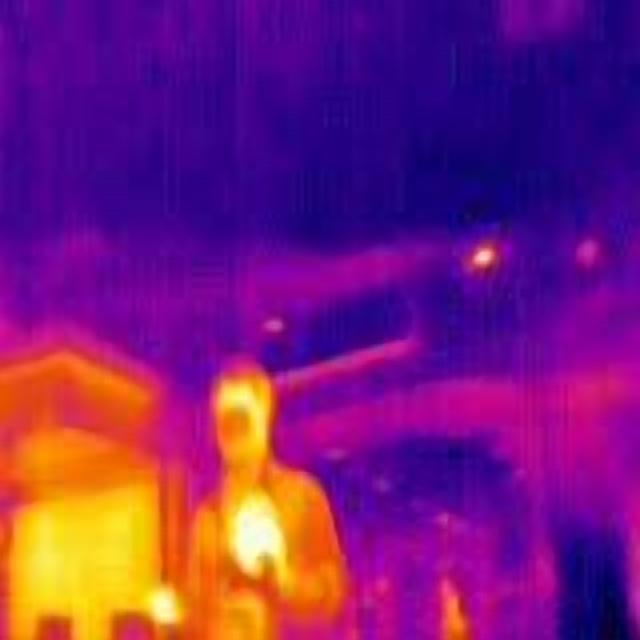
Detected objects:
label: person